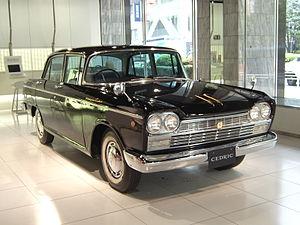
La Nissan Cedric est une automobile du constructeur japonais Nissan produite entre 1960 et 2004 à travers dix générations.